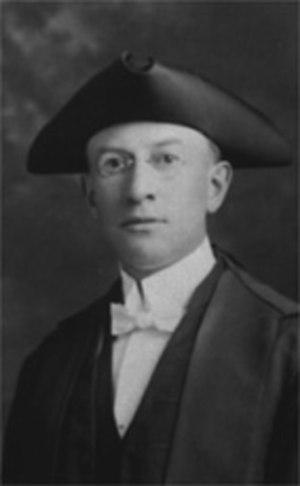
Edgar Nelson Rhodes était un homme politique canadien. Il fut député à la Chambre des communes du Canada avant d'être élu premier ministre de la Nouvelle-Écosse. Il a ensuite été nommé au Sénat du Canada, où il a siégé jusqu'à sa mort en 1942.
Voici la liste des premiers ministres de la Nouvelle-Écosse, qui obtint une certaine autonomie exécutive à partir de 1840 et le gouvernement responsable en 1848. La colonie devint une province du Canada le 1ᵉʳ juillet 1867.
Cette page concerne des événements d'actualité qui se sont produits durant l'année 1925 dans la province canadienne de la Nouvelle-Écosse.
Le ministre des Finances est le ministre de la Couronne responsable de la politique budgétaire et du budget du gouvernement fédéral du Canada.